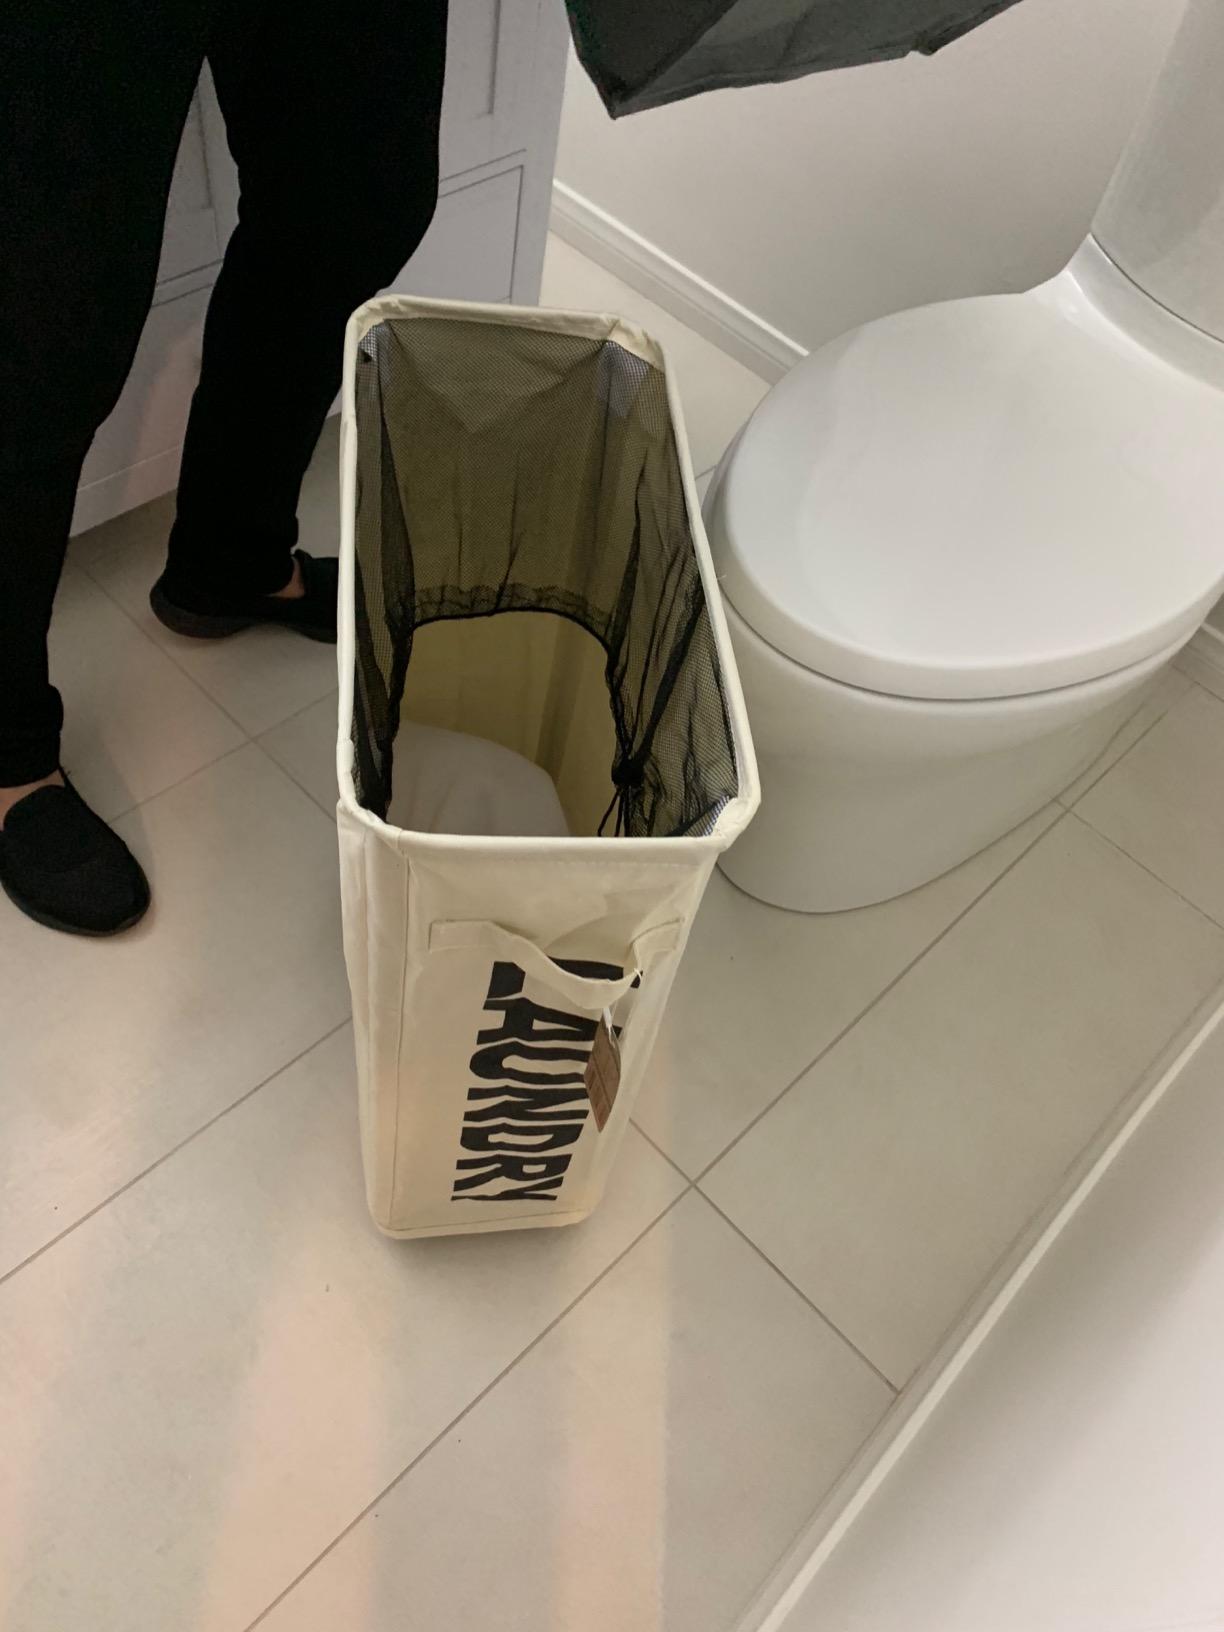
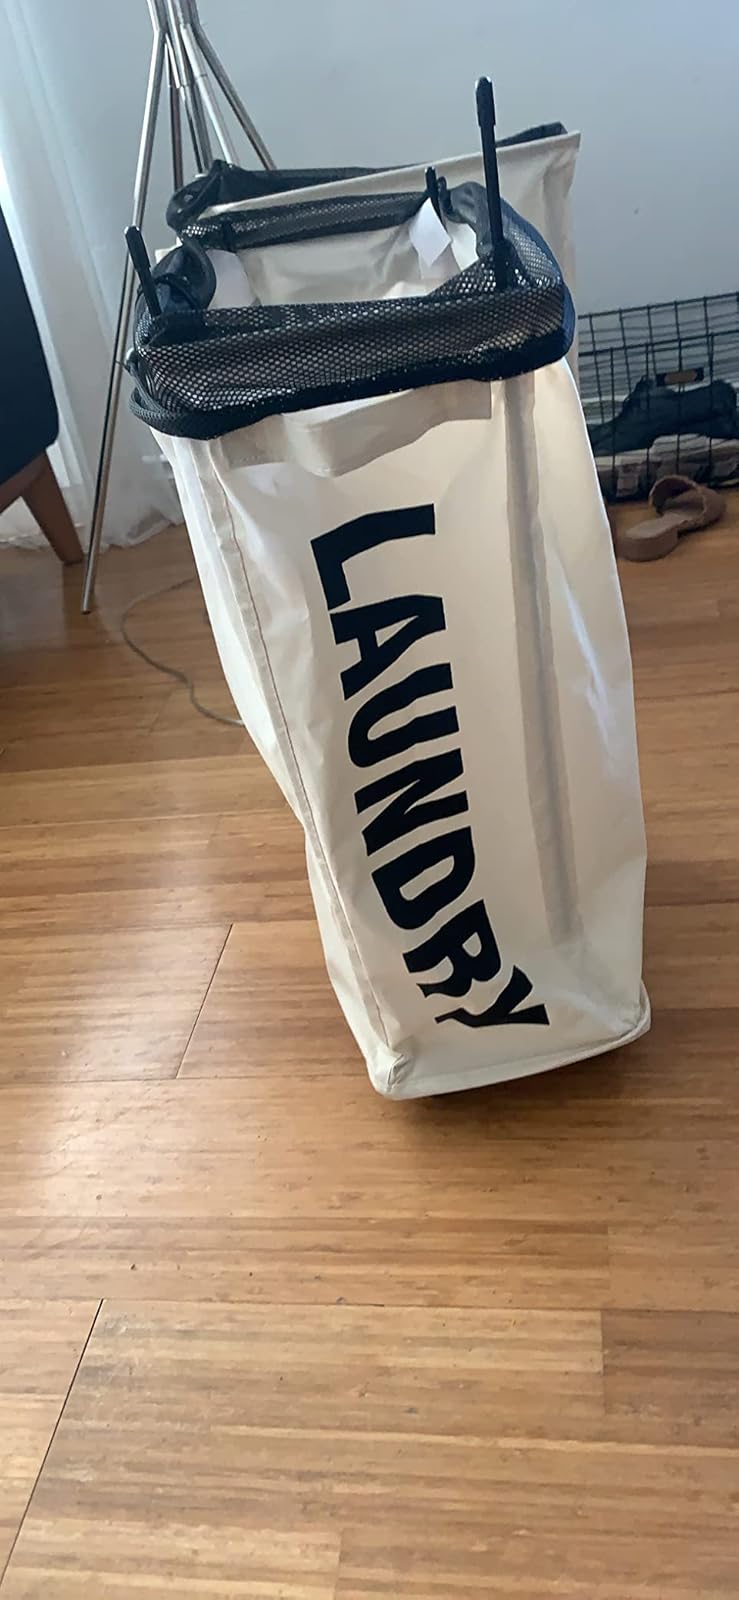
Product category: items_hamper
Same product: yes